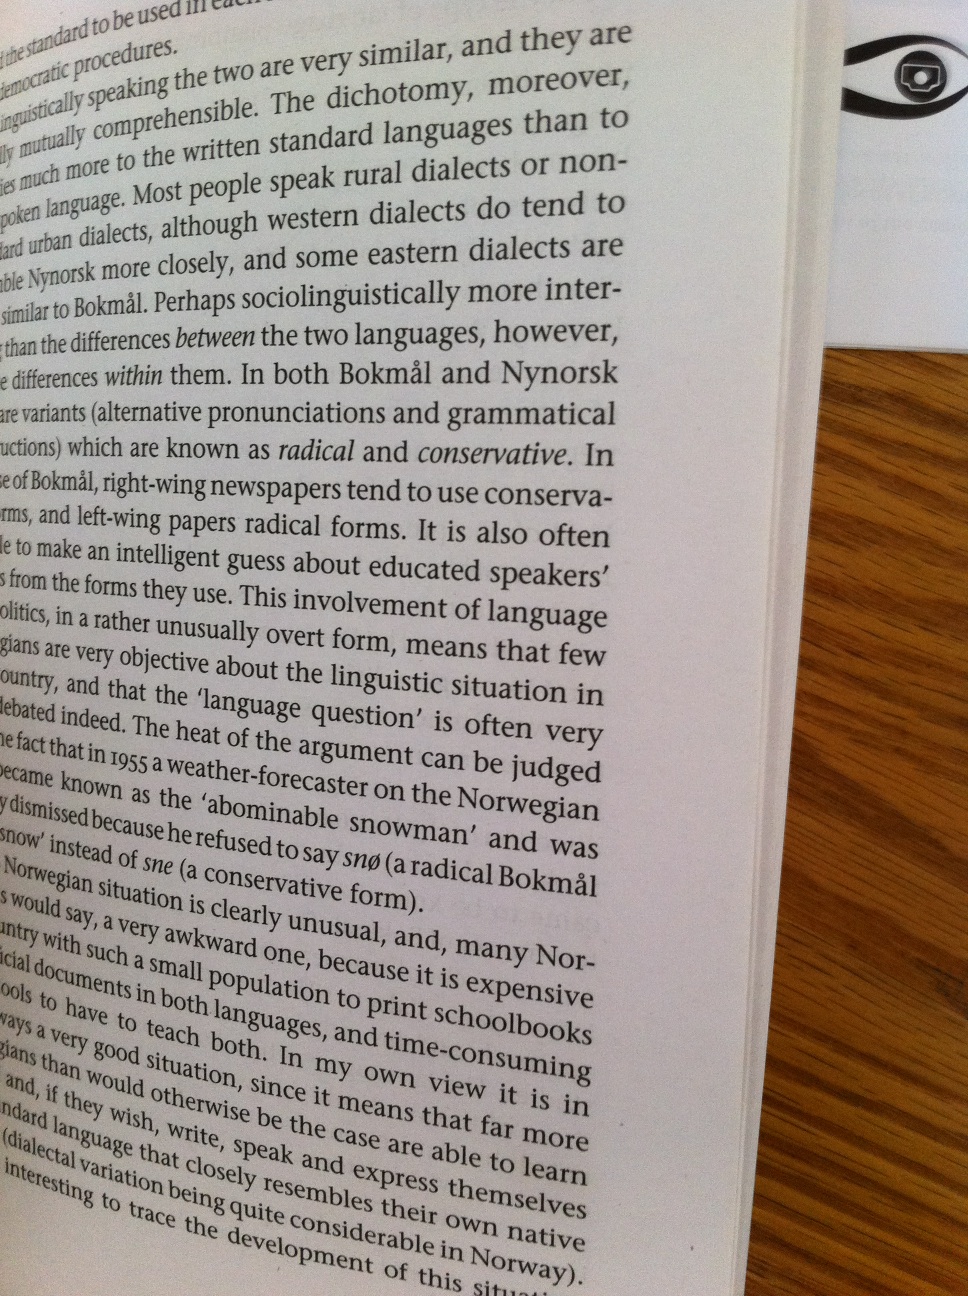Question: What page number is visible? Thank you.
Answer: unanswerable